International Harvester

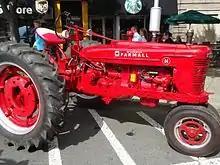
A McCormick Farmall H

The International Harvester Agricultural Division may have been second to the Truck Division but it was the best-known subsidiary. One of its early products was the Traction Engine, a frame manufactured by Morton Traction Truck Company (later bought by IHC) featuring an IHC engine.